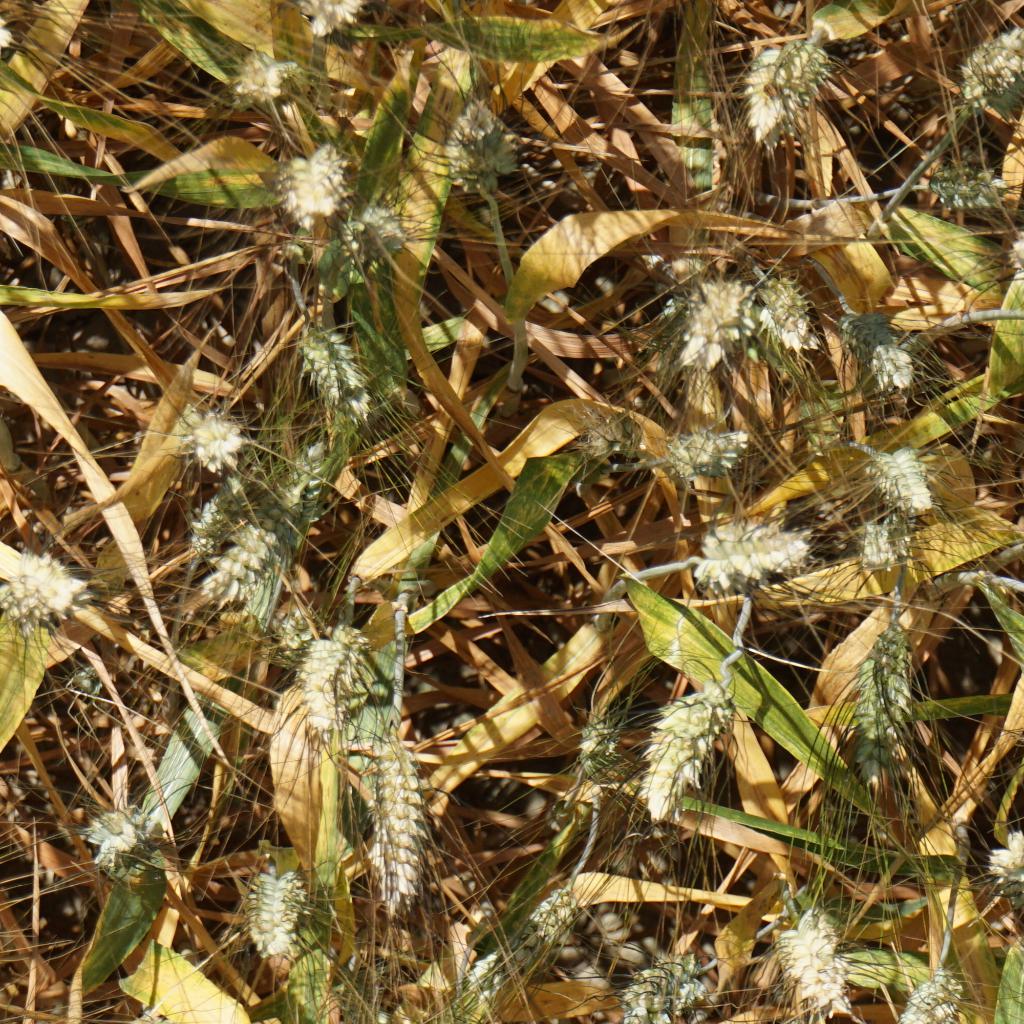
Country: France
Location: Gréoux
Wheat development stage: Filling - Ripening